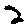
Label: 2